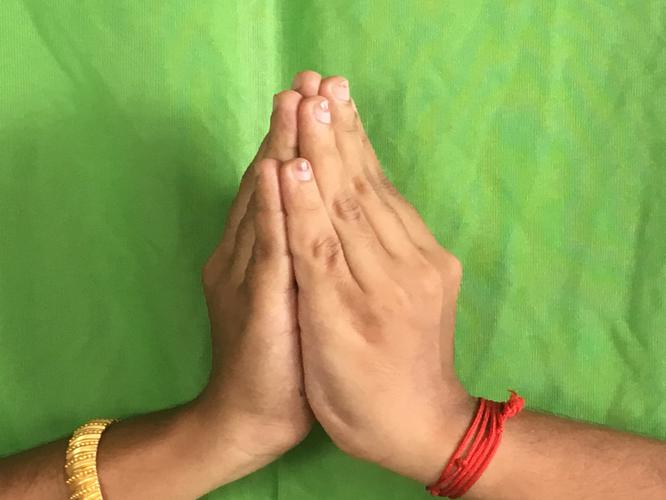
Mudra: Kapotham
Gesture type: double_hand